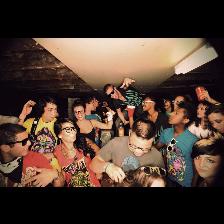
Label: Human